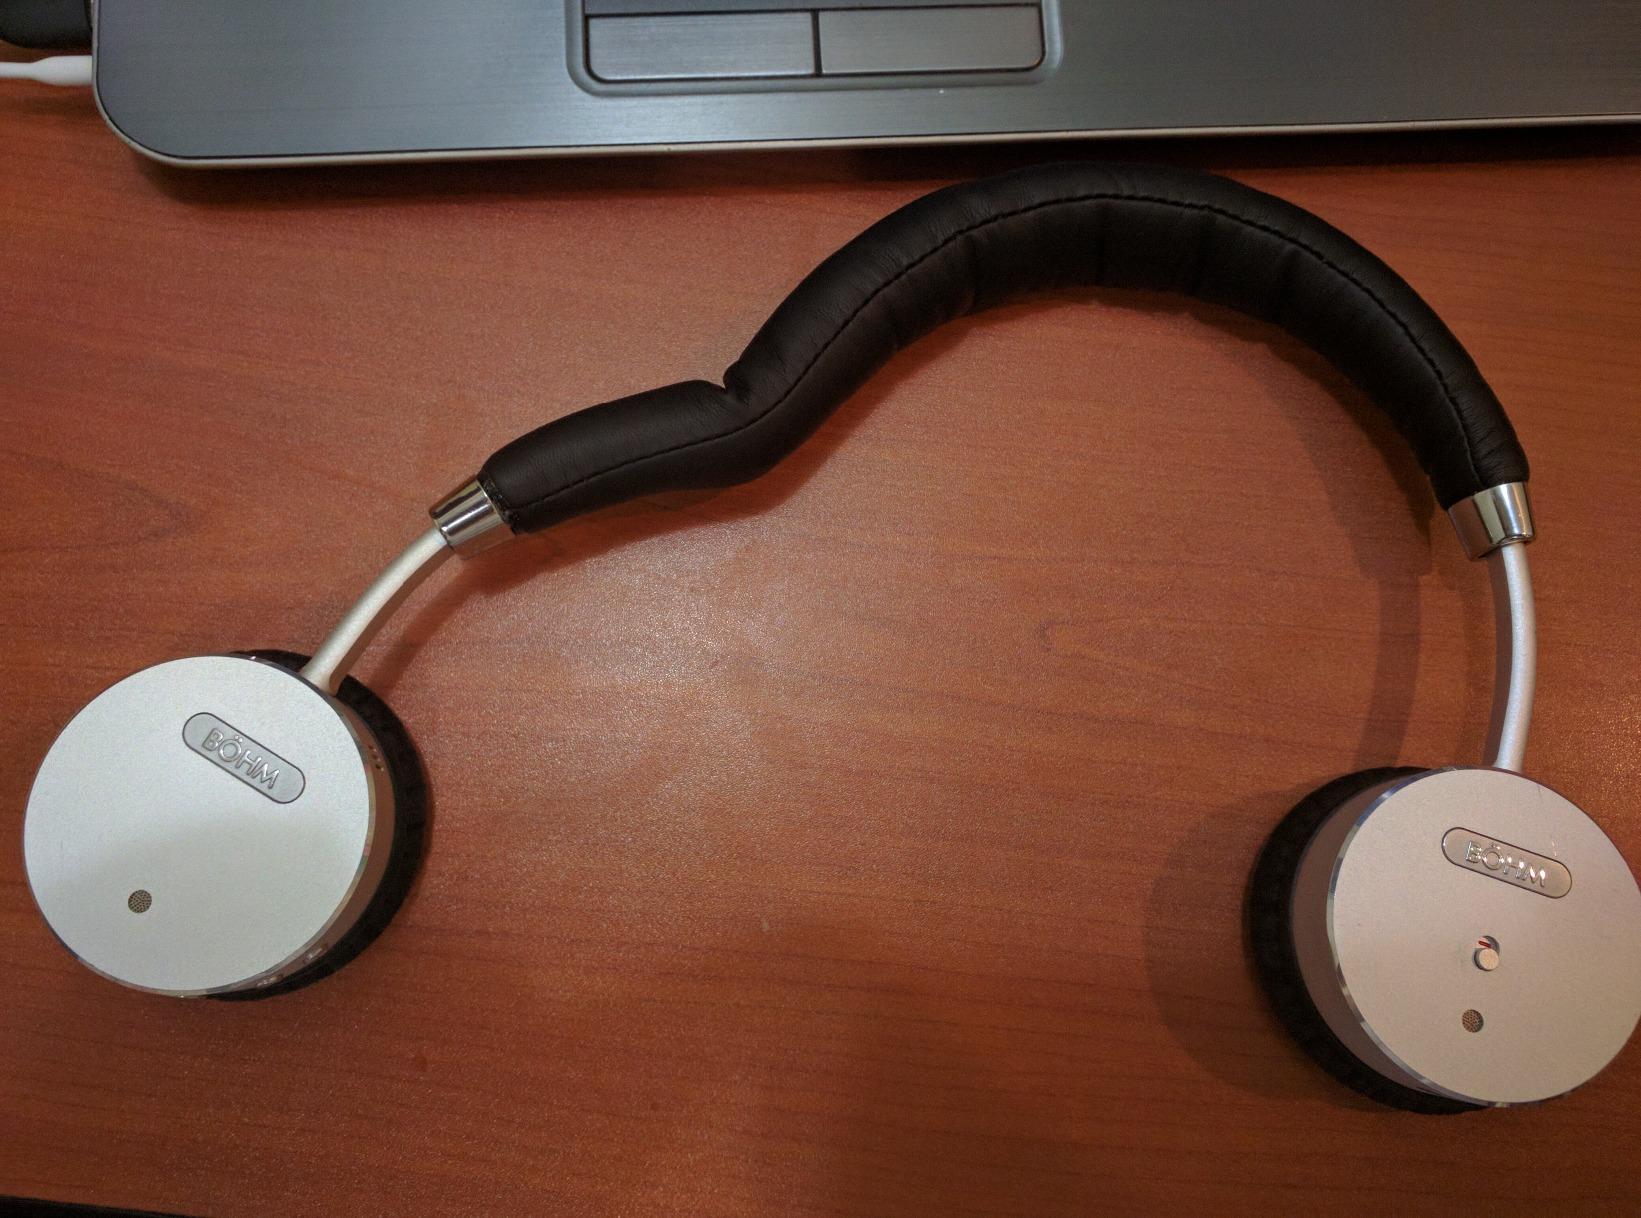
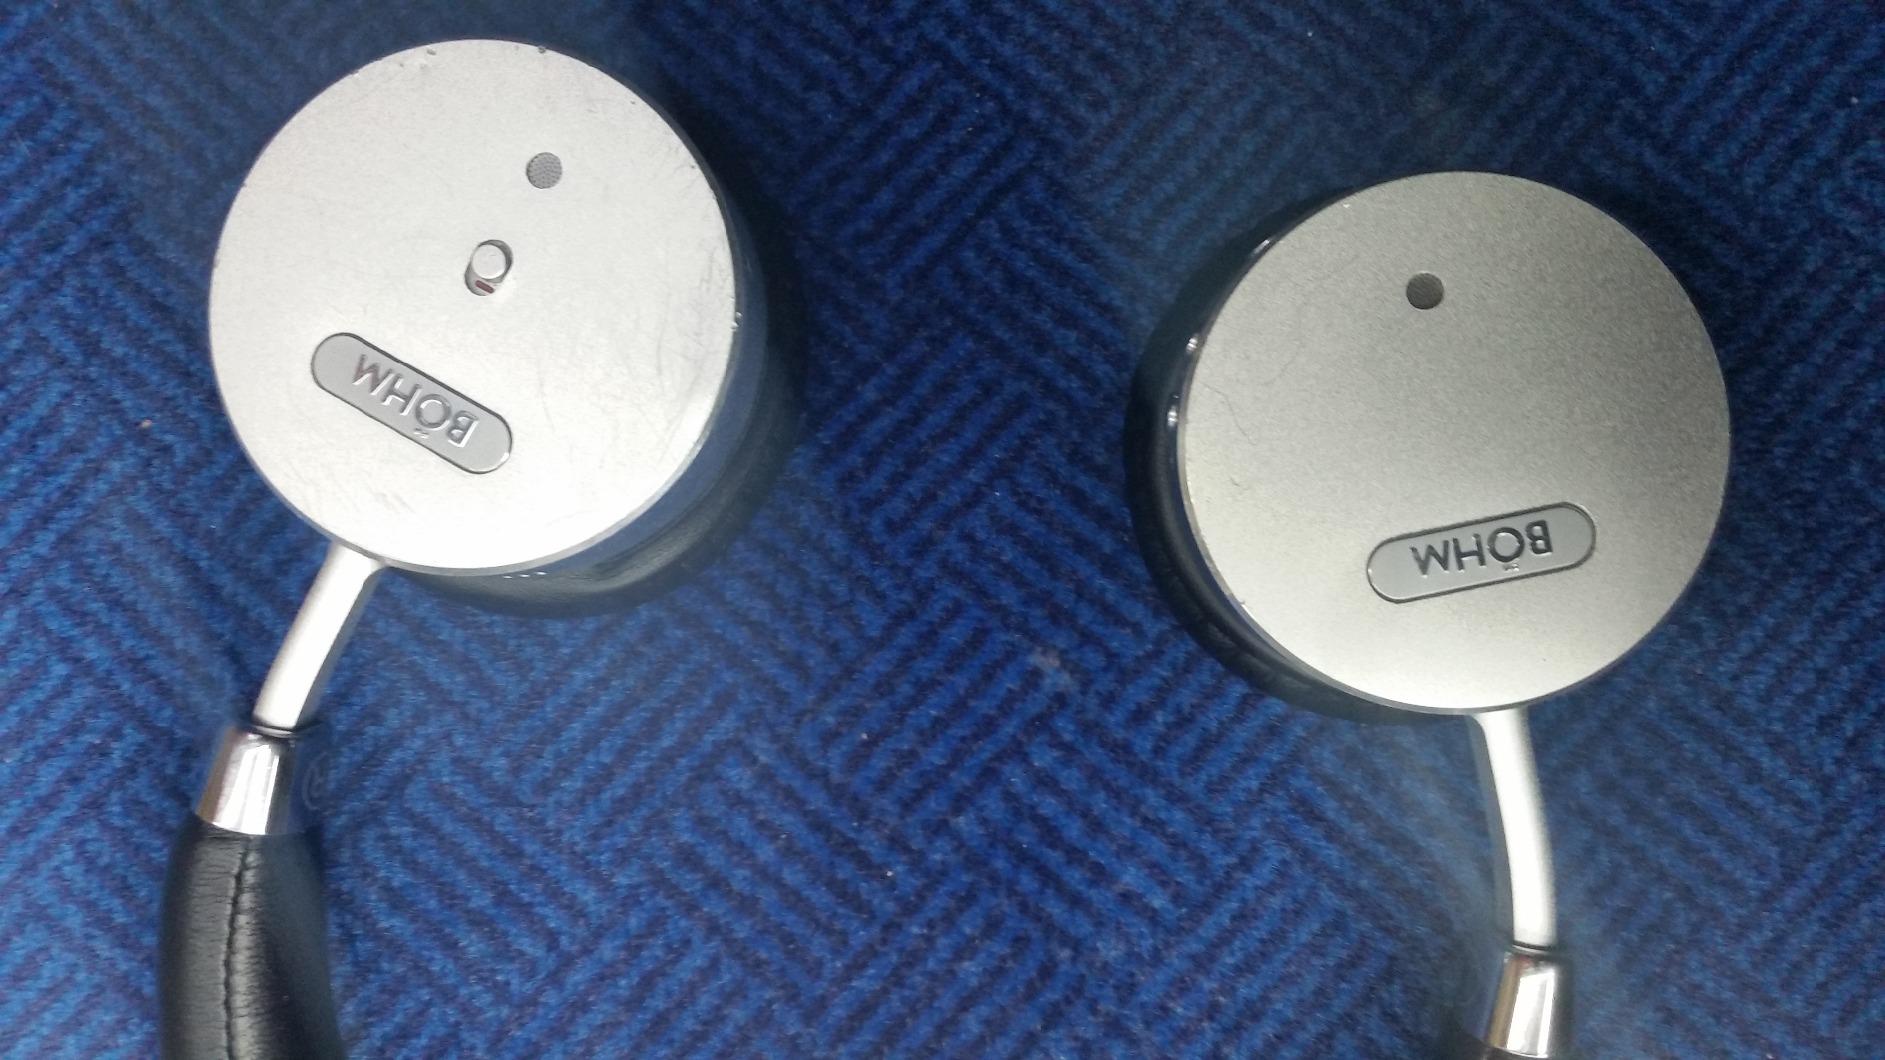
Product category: headphones
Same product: yes